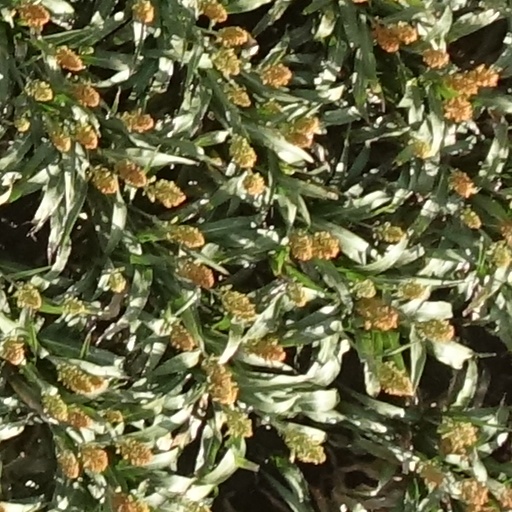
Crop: sorghum